Miss America's Outstanding Teen 2010

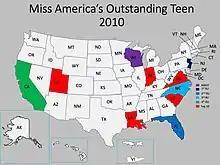
Miss America's Outstanding Teen 2010 Participants and Results

Miss America's Outstanding Teen 2010 was the 5th Miss America's Outstanding Teen pageant, held at the Linda Chapin Theatre in the Orange County Convention Center in Orlando, Florida on August 15, 2009.